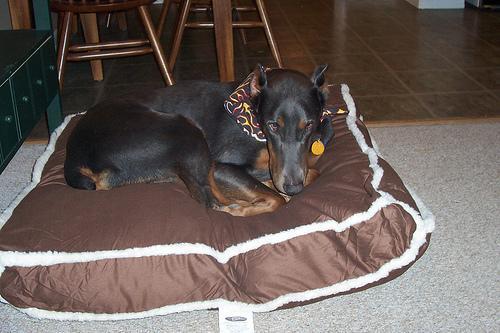
Doberman